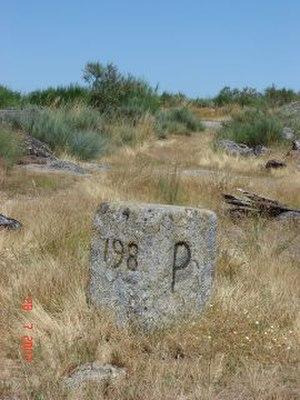
Le Portugal, en forme longue la République portugaise, en portugais : República Portuguesa, est un pays d'Europe du Sud, membre de l'Union européenne, situé dans l'Ouest de la péninsule Ibérique. Délimité au nord et à l'est par l'Espagne puis au sud et à l'ouest par l'océan Atlantique, il est le pays le plus occidental de l'Europe continentale. Il comprend également les archipels des Açores et de Madère, deux régions autonomes situées dans le nord de l'océan Atlantique, pour une superficie totale de 92 090 km². Membre fondateur de l'OTAN, le Portugal est étroitement lié politiquement et militairement avec l'ensemble des autres pays occidentaux. Il est également membre de l’OCDE, de l'ONU, du conseil de l'Europe et de l’espace Schengen et est l'un des pays fondateurs de la zone euro. Le Portugal entretient en outre d'importantes relations avec l'Espagne et la France, l'Allemagne, le Royaume-Uni et l'Italie, qui sont ses cinq plus importants partenaires commerciaux.